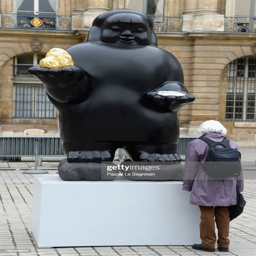
a tourist looks at sculpture displayed .